Funan (film)

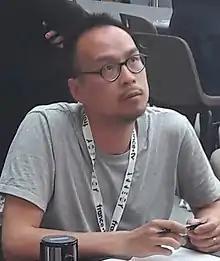
Director Denis Do at the 2019 Annecy International Animation Festival

The world premiere of the film was held on 11 June 2018, at that year's Annecy International Animation Film Festival, where it played in competition in the feature films category.